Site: brandenburg
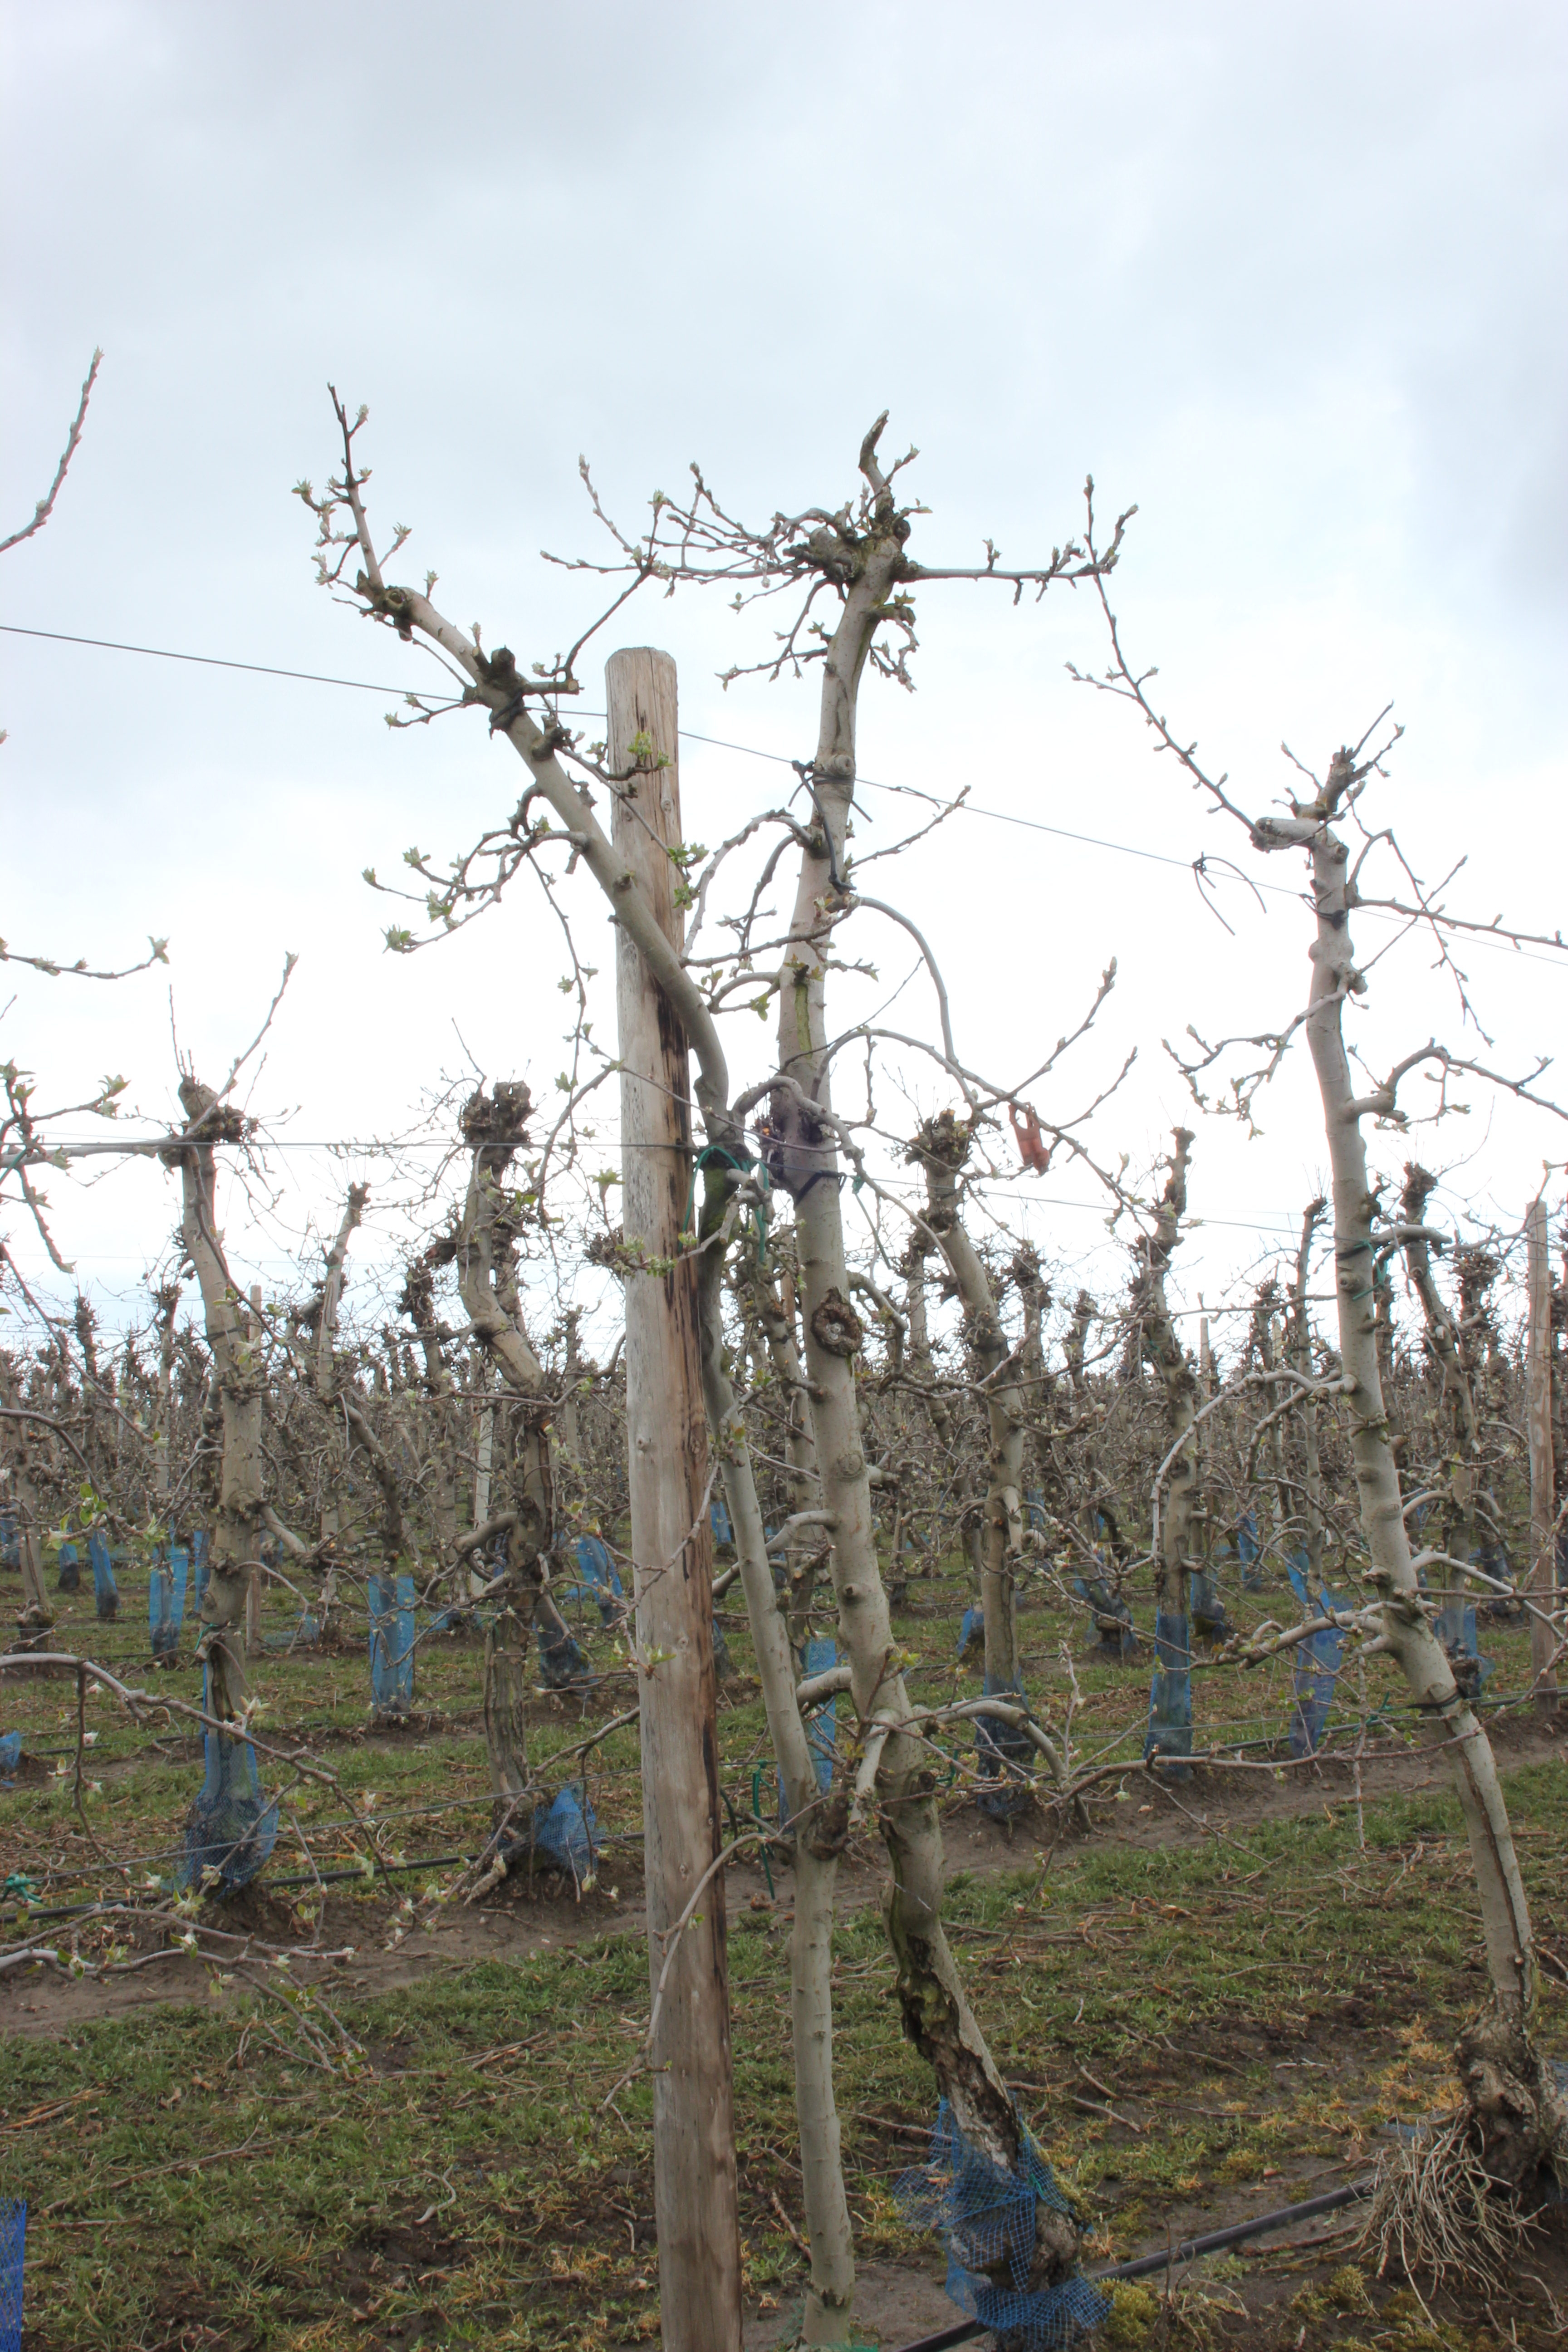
Growth stage (BBCH 55): Inflorescence emergence